Young Lady Chatterley

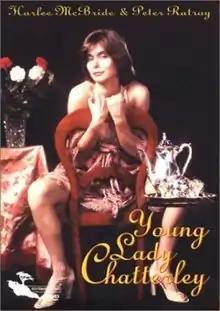
DVD cover

Young Lady Chatterley is an American 1977 softcore pornographic film directed by Alan Roberts and starring Harlee McBride, Peter Ratray, and Lawrence Montaigne. The film was followed by a sequel in 1985, "Young Lady Chatterley II".